Chris Vincent (motorcycle sidecar racer)

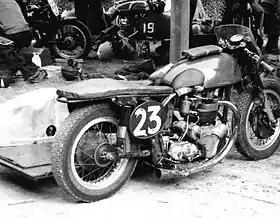
Vincent's outfit for 1958, showing the Manx Norton frame, forks, swinging arm and wheels with BSA A10 engine/gearbox, clip-on handlebars and rear-set footrests

Whilst working for Norton, Vincent came into contact with established sidecar racer Cyril Smith and became interested in sidecars, later becoming grasstrack National Sidecar Champion in 1958.